Radio

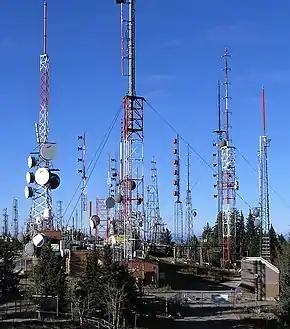
An antenna farm hosting various radio antennas on Sandia Peak near Albuquerque, New Mexico, United States

Radio is the technology of communicating using radio waves. Radio waves are electromagnetic waves of frequency between 3 Hertz (Hz) and 300 gigahertz (GHz). They are generated by an electronic device called a transmitter connected to an antenna which radiates the waves. They can be received by other antennas connected to a radio receiver; this is the fundamental principle of radio communication. In addition to communication, radio is used for radar, radio navigation, remote control, remote sensing, and other applications.